Chicago-style barbecue

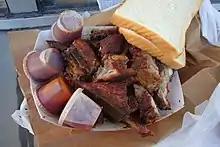
Rib tips and white bread, a common combination in Chicago-style barbecue

Chicago-style barbecue is a regional variation of barbecue from the American city of Chicago, Illinois. The style developed due to immigration from other countries and parts of the United States. It is known for the invention of the aquarium smoker and the prominence of rib tips and hot links.